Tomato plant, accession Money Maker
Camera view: bottom (45 deg); turntable rotation: 60 degrees
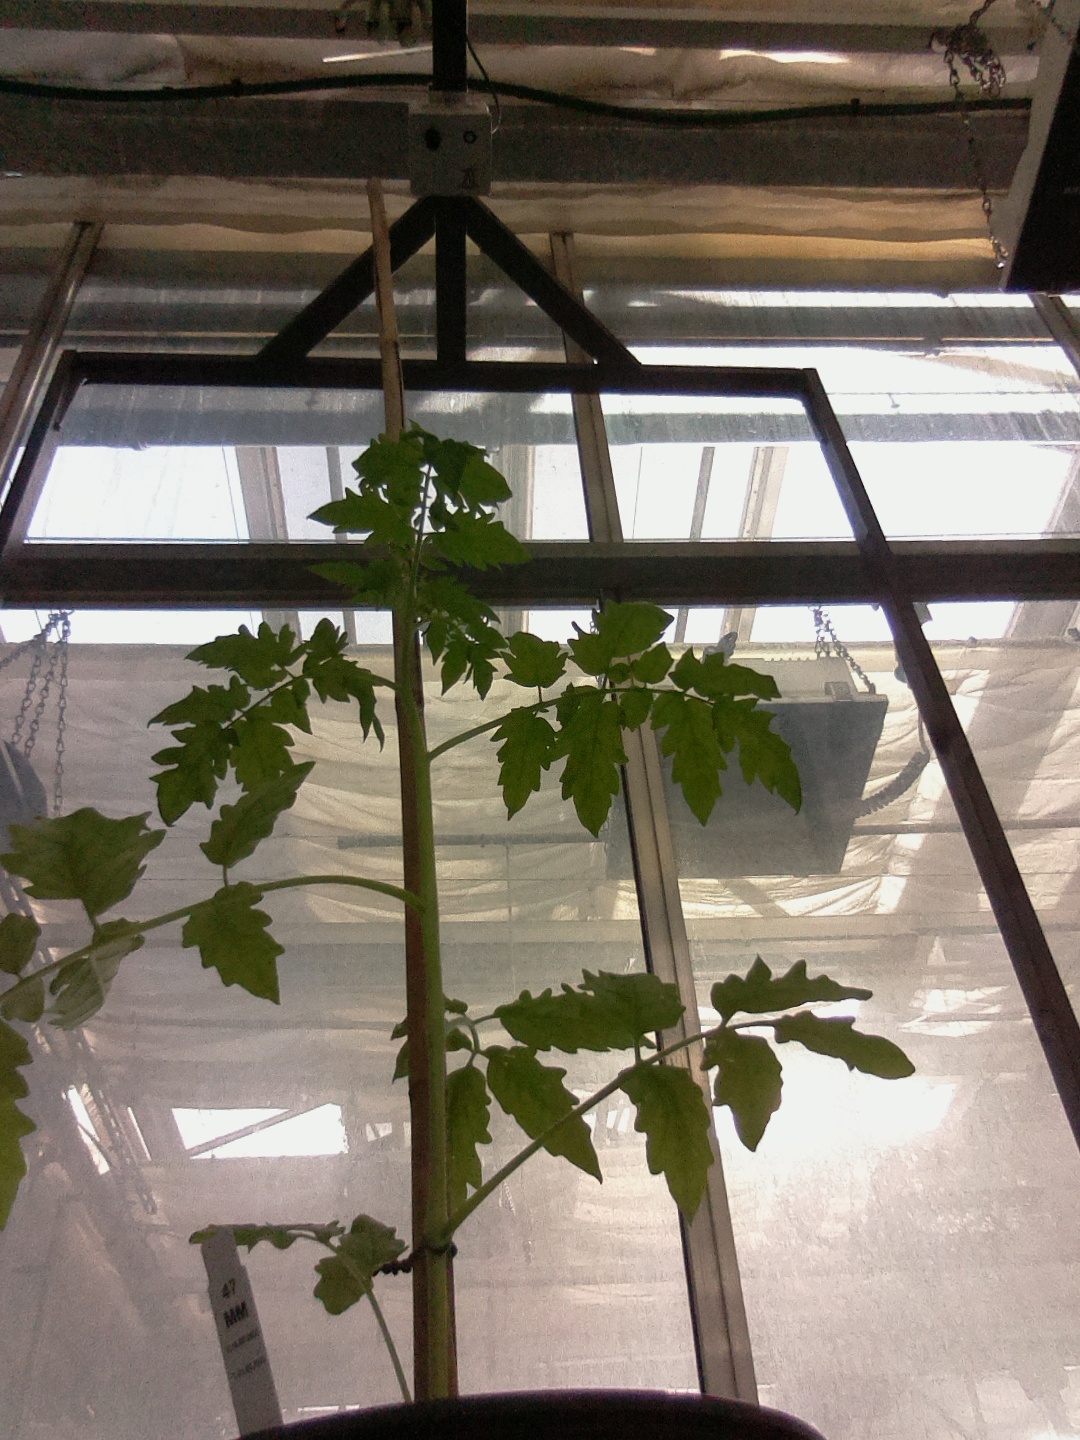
BBCH growth stage 14: 8 of true leaves visible